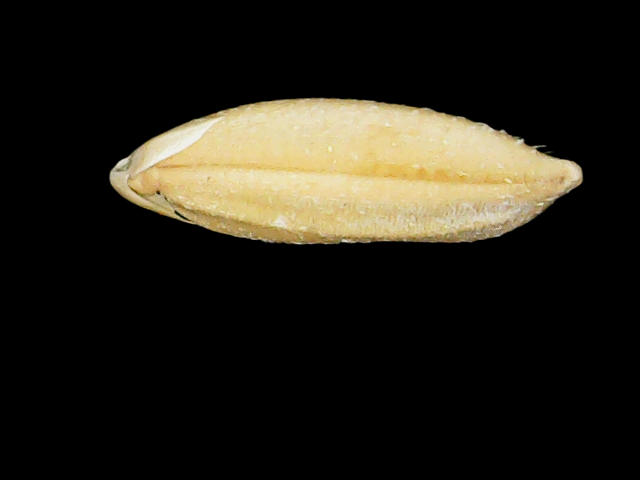
Rice variety: Binadhan08